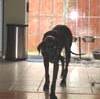
Label: dog